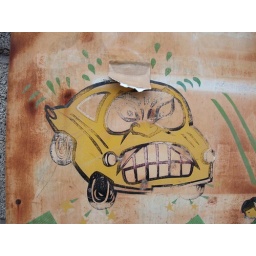
In a sign warning against road rage, an angry car bears down on a little girl at play.